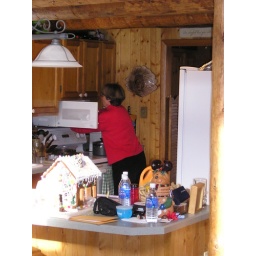
Mom in the kitchen - gingerbread house in foreground